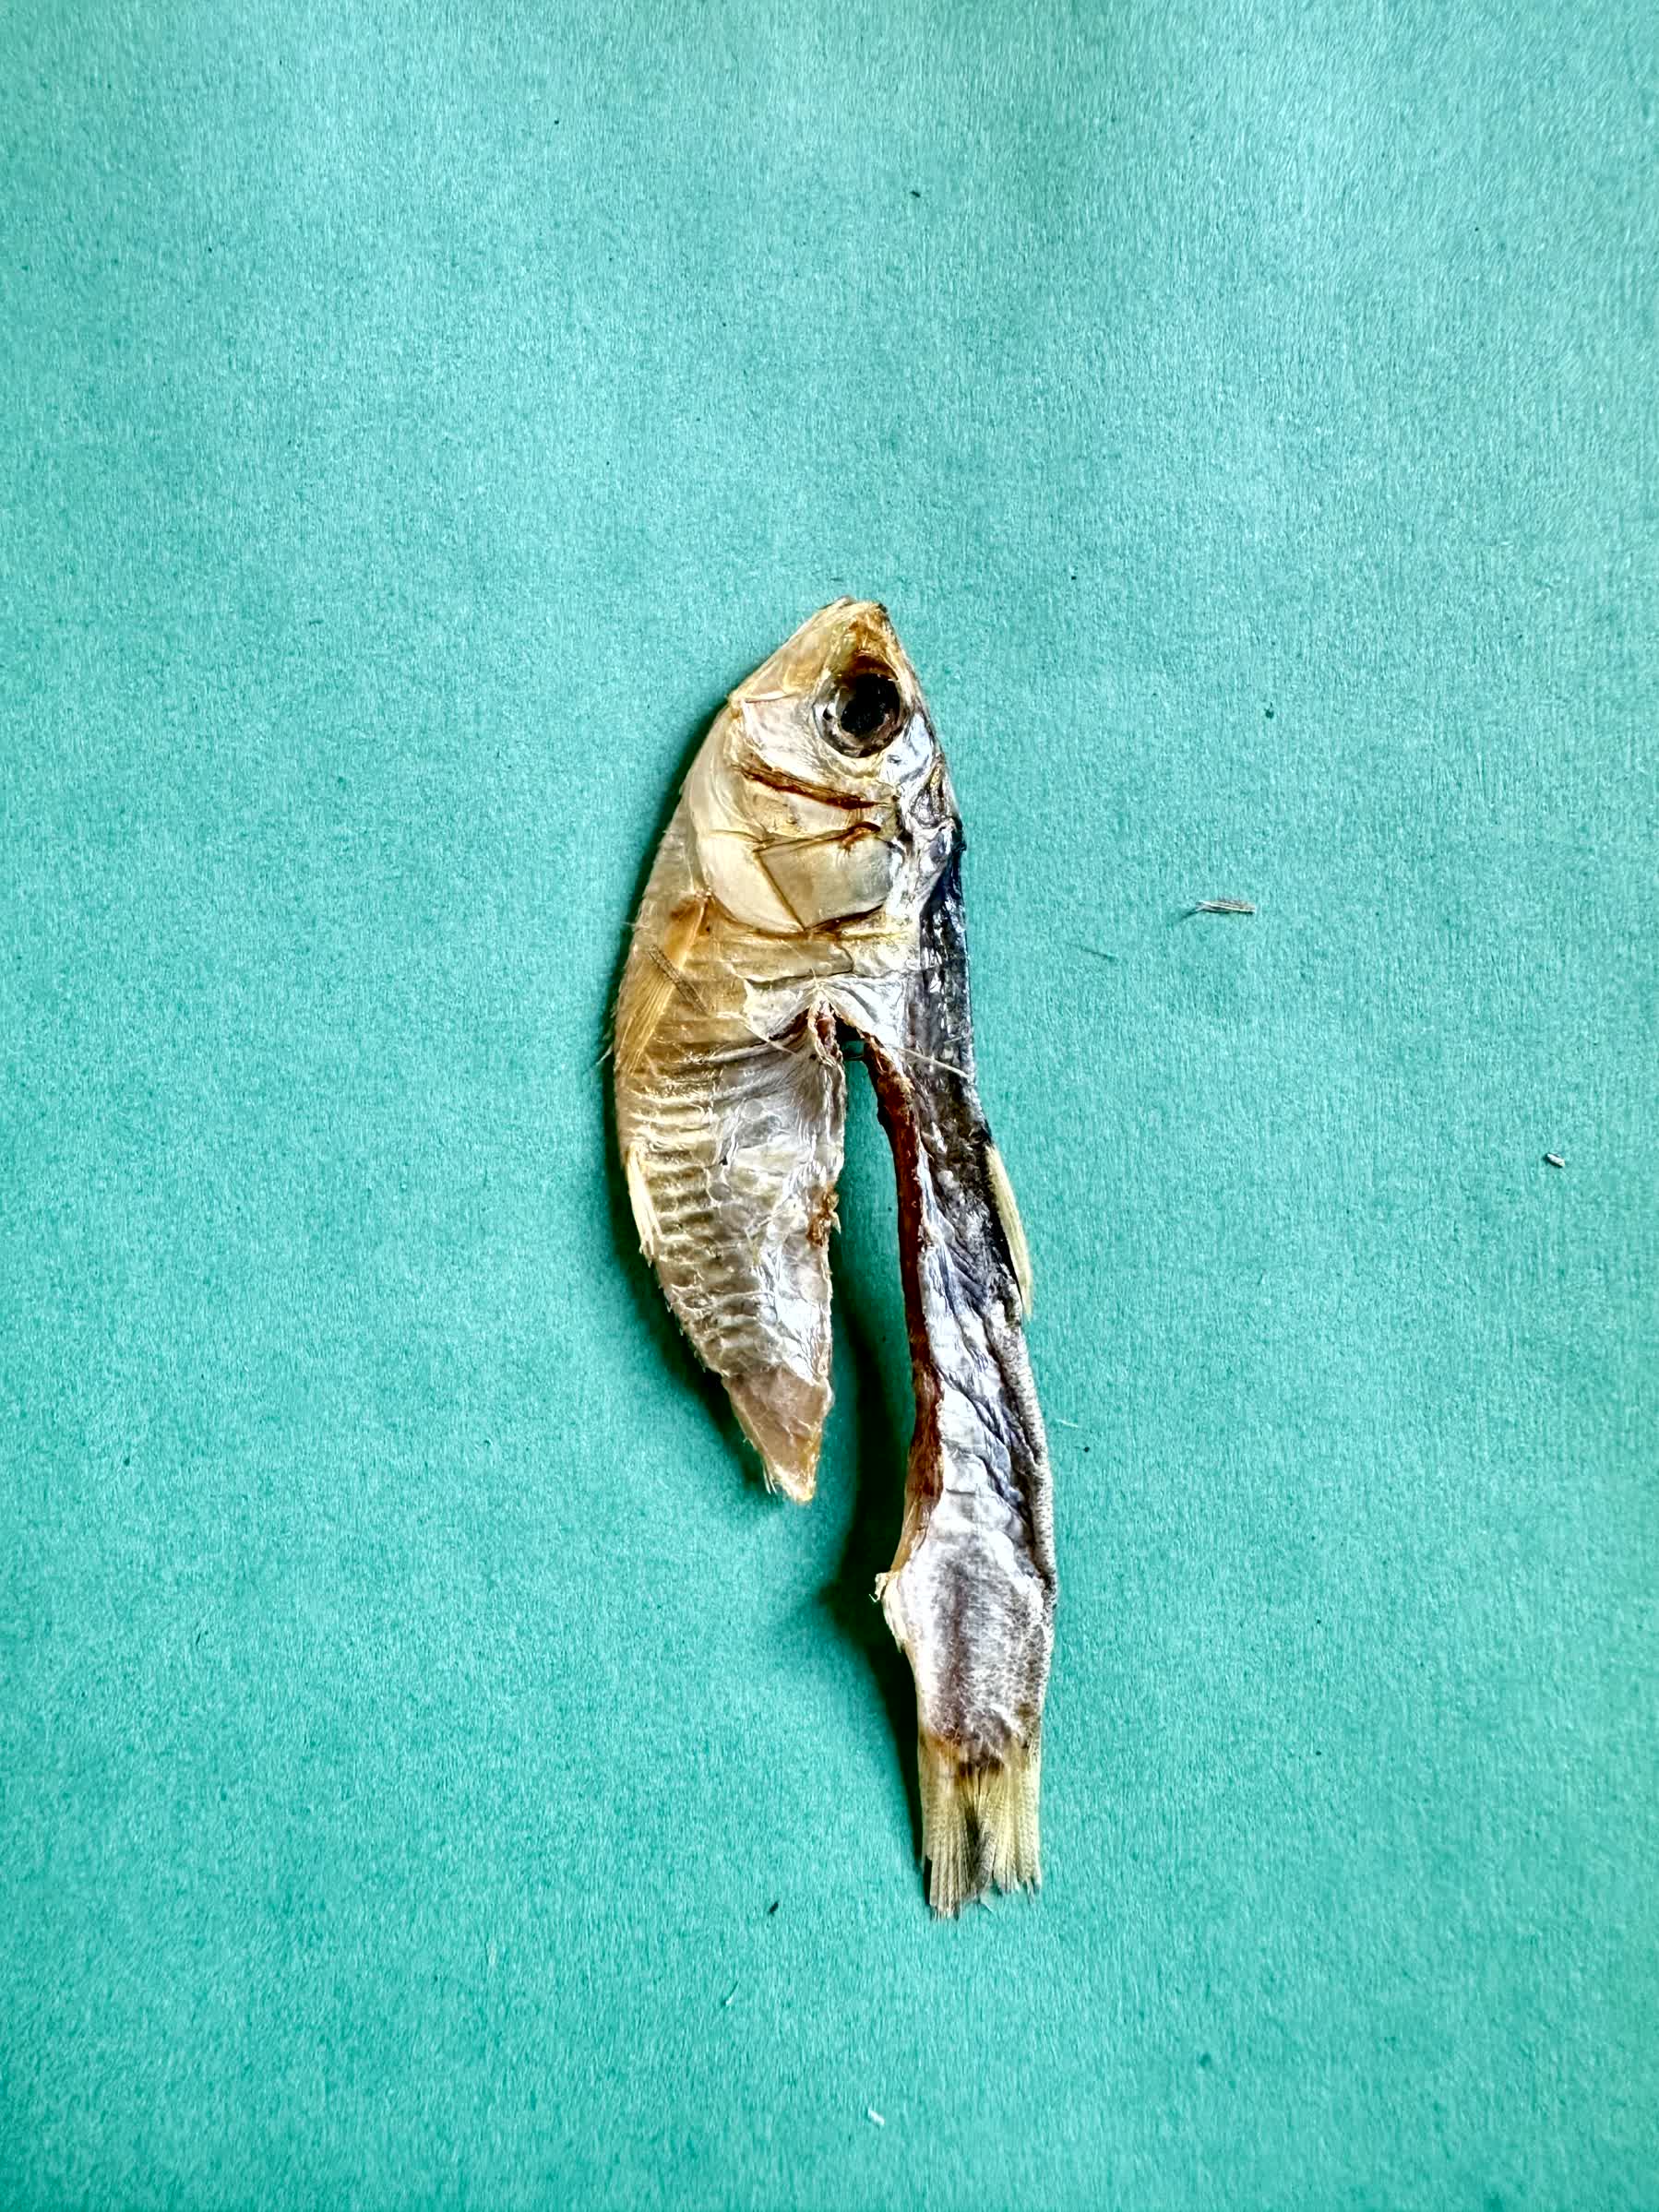
Species: Chapila